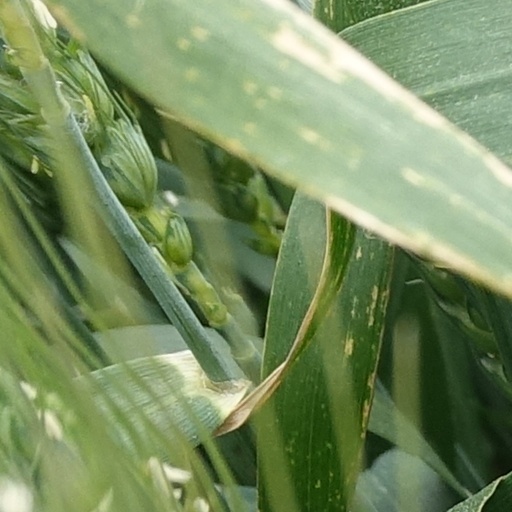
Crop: wheat